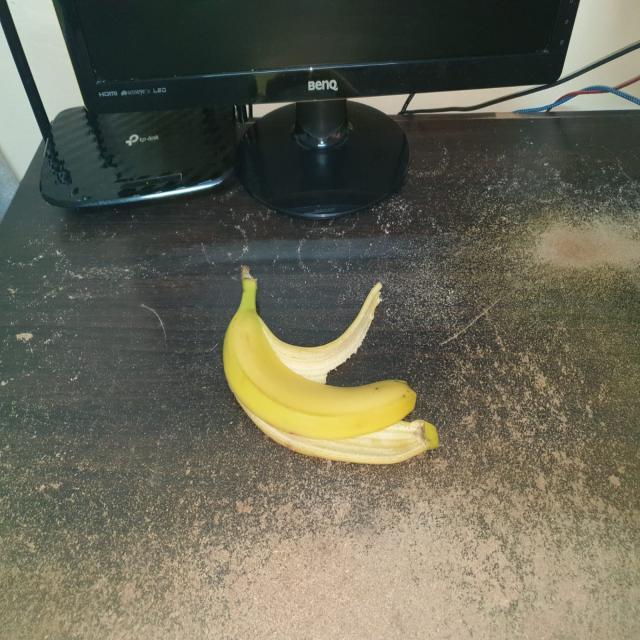
Label: bananas